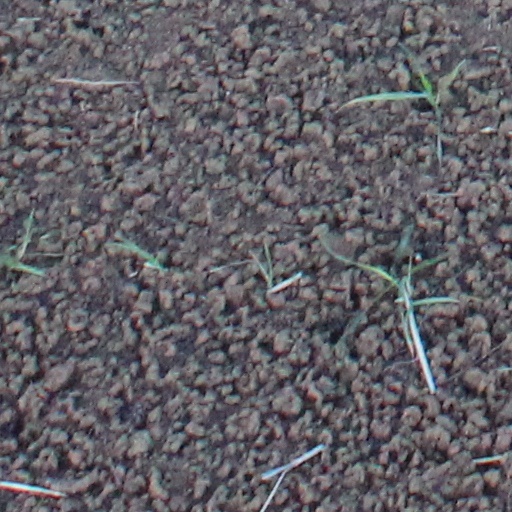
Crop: wheat